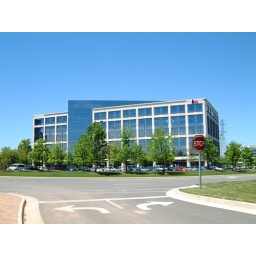
A nice and shiny building in nice and shiny Herndon, VA.